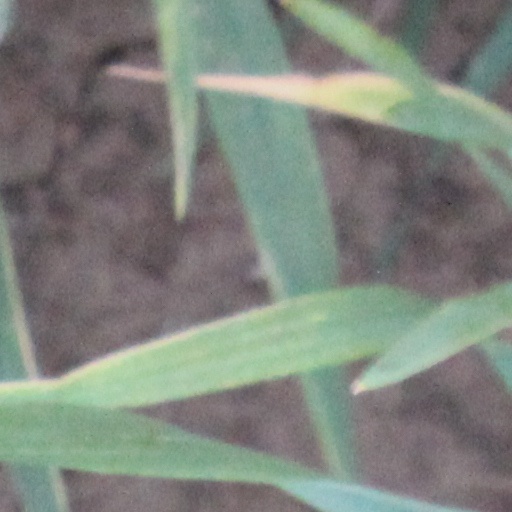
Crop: wheat